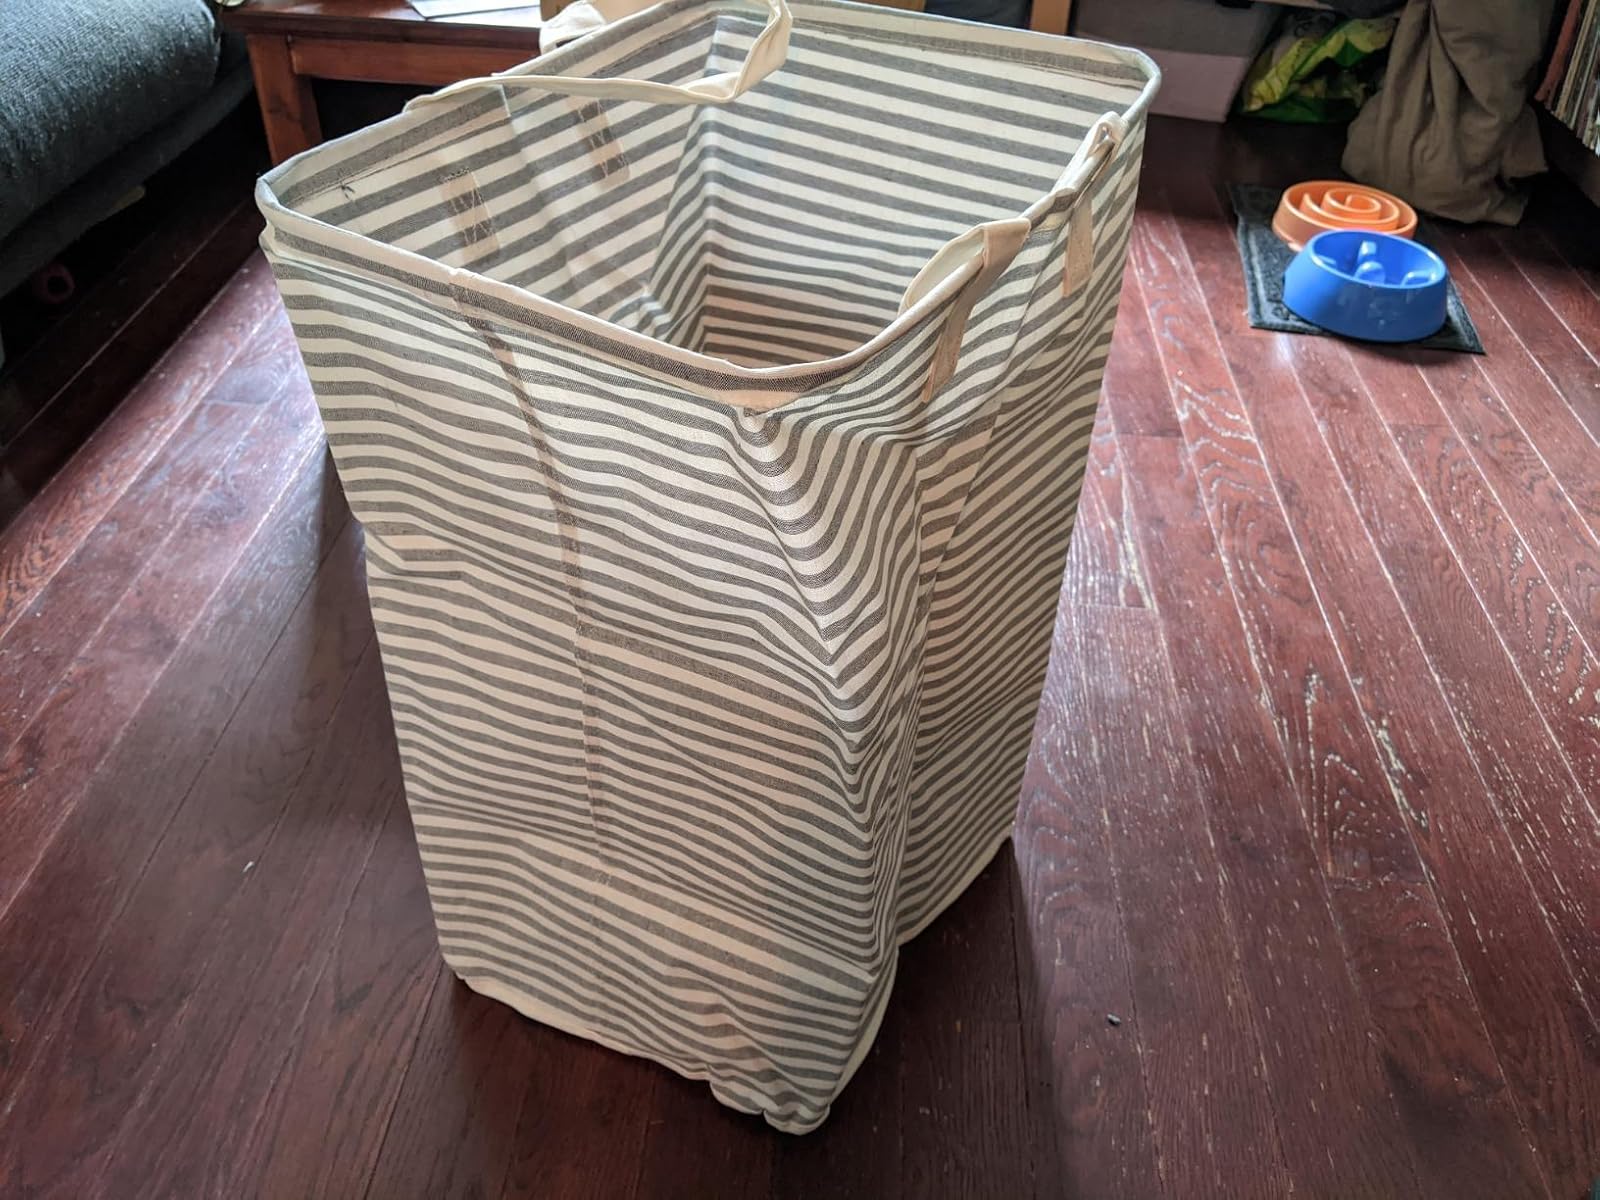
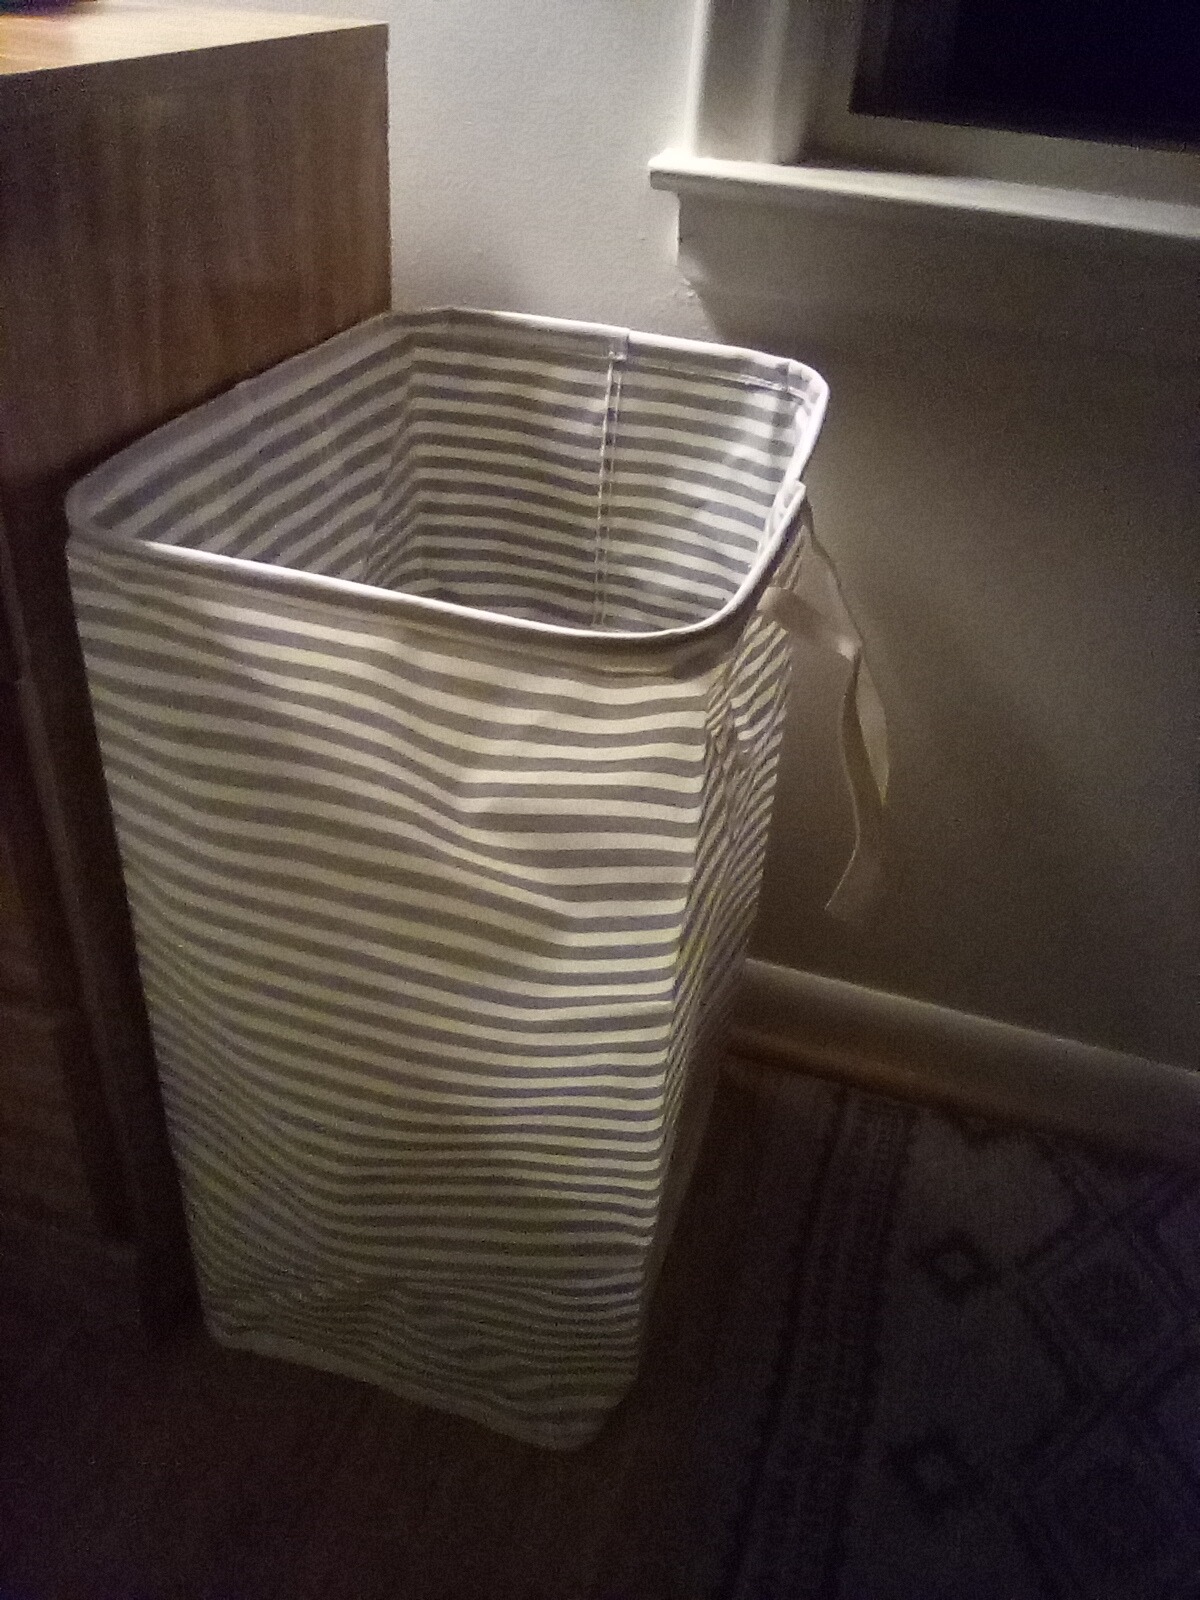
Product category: items_hamper
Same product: yes